Guiengola

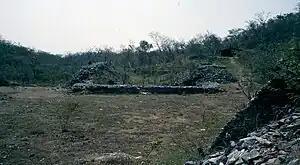
Ballgame Court

The Ball Game Court is located to the east of the Main Plaza, to its left side are other structures, highlighting two with circular form, of which some investigators have suggested were astronomical observatories. The circular rooms have entrances from where they could see some important stars with the intention of measuring the time.